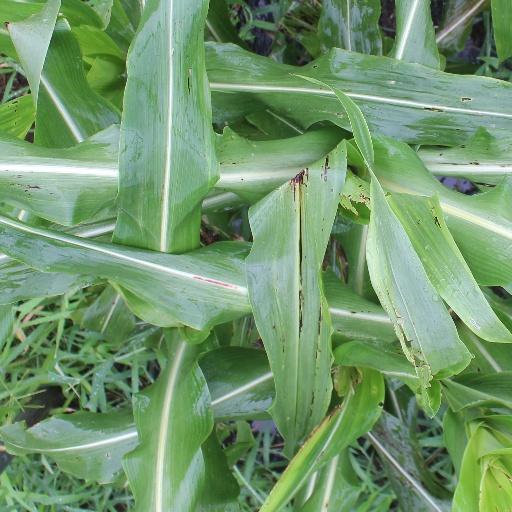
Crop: sorghum